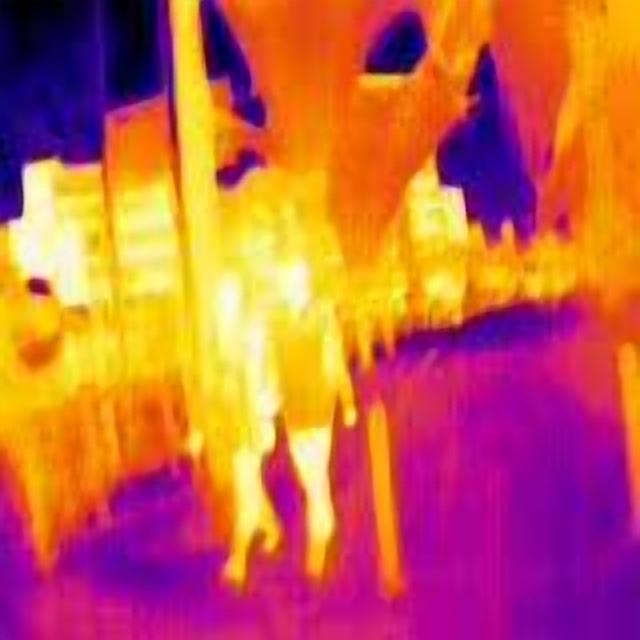
Detected objects:
label: person
label: person